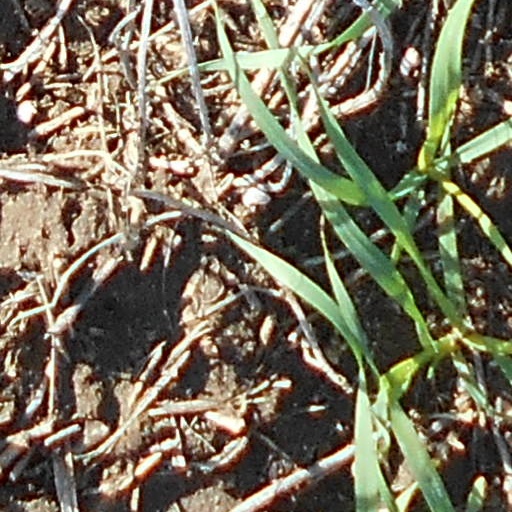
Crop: wheat